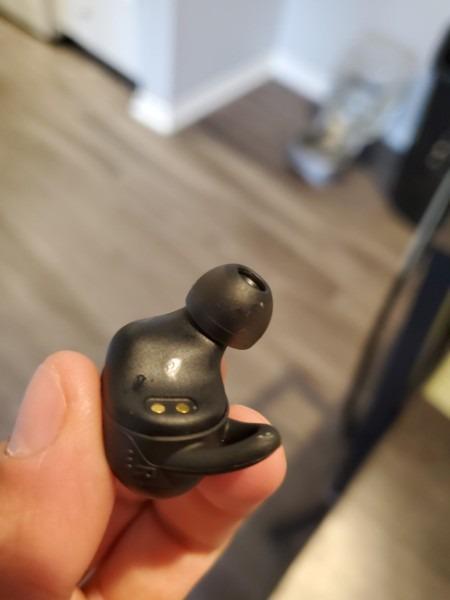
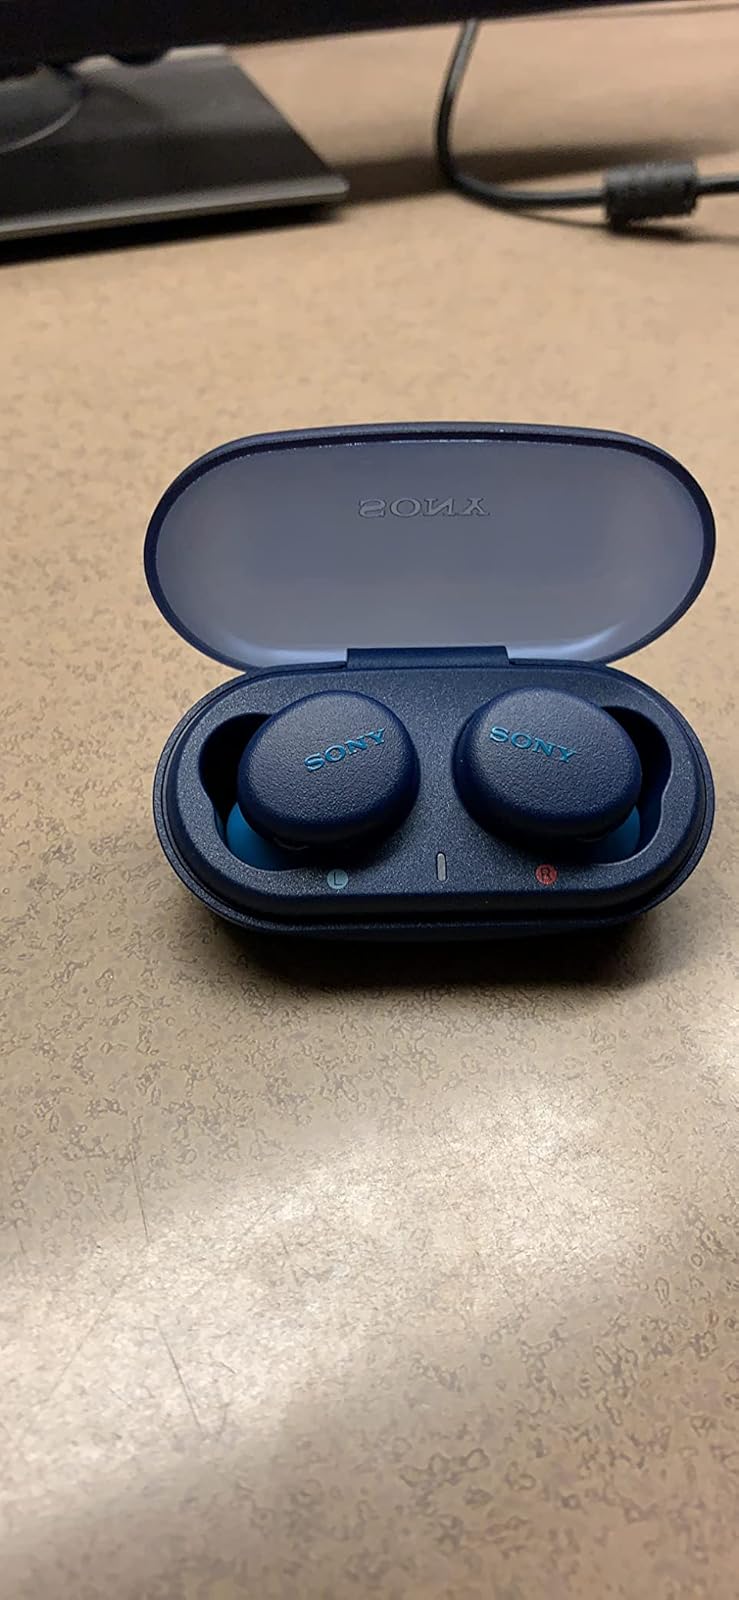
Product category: earbuds
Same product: no